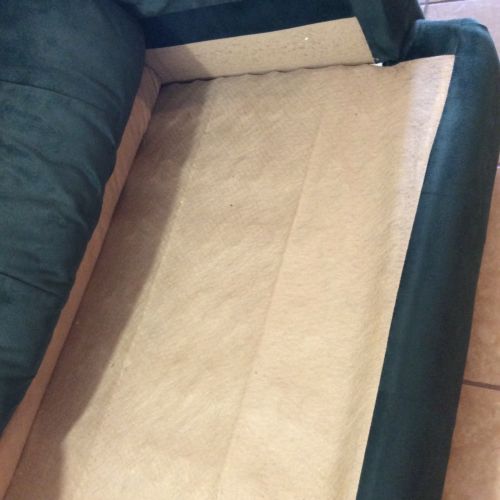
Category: sofa